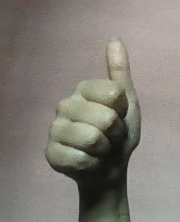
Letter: aleff